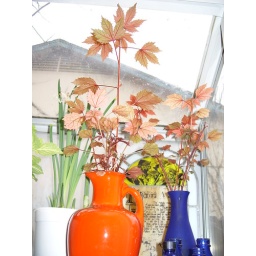
Hibiscus acetosella cuttings grow in kitchen garden window